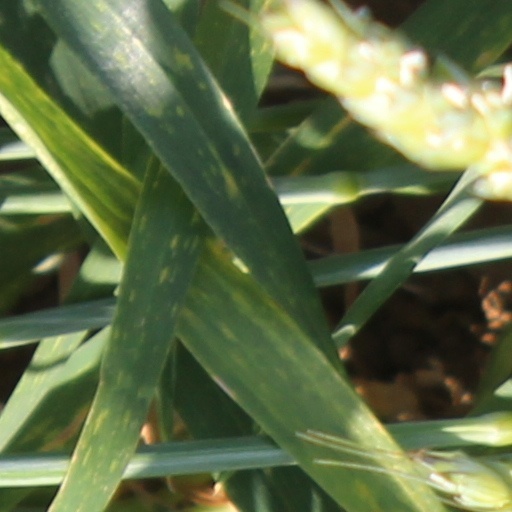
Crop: wheat